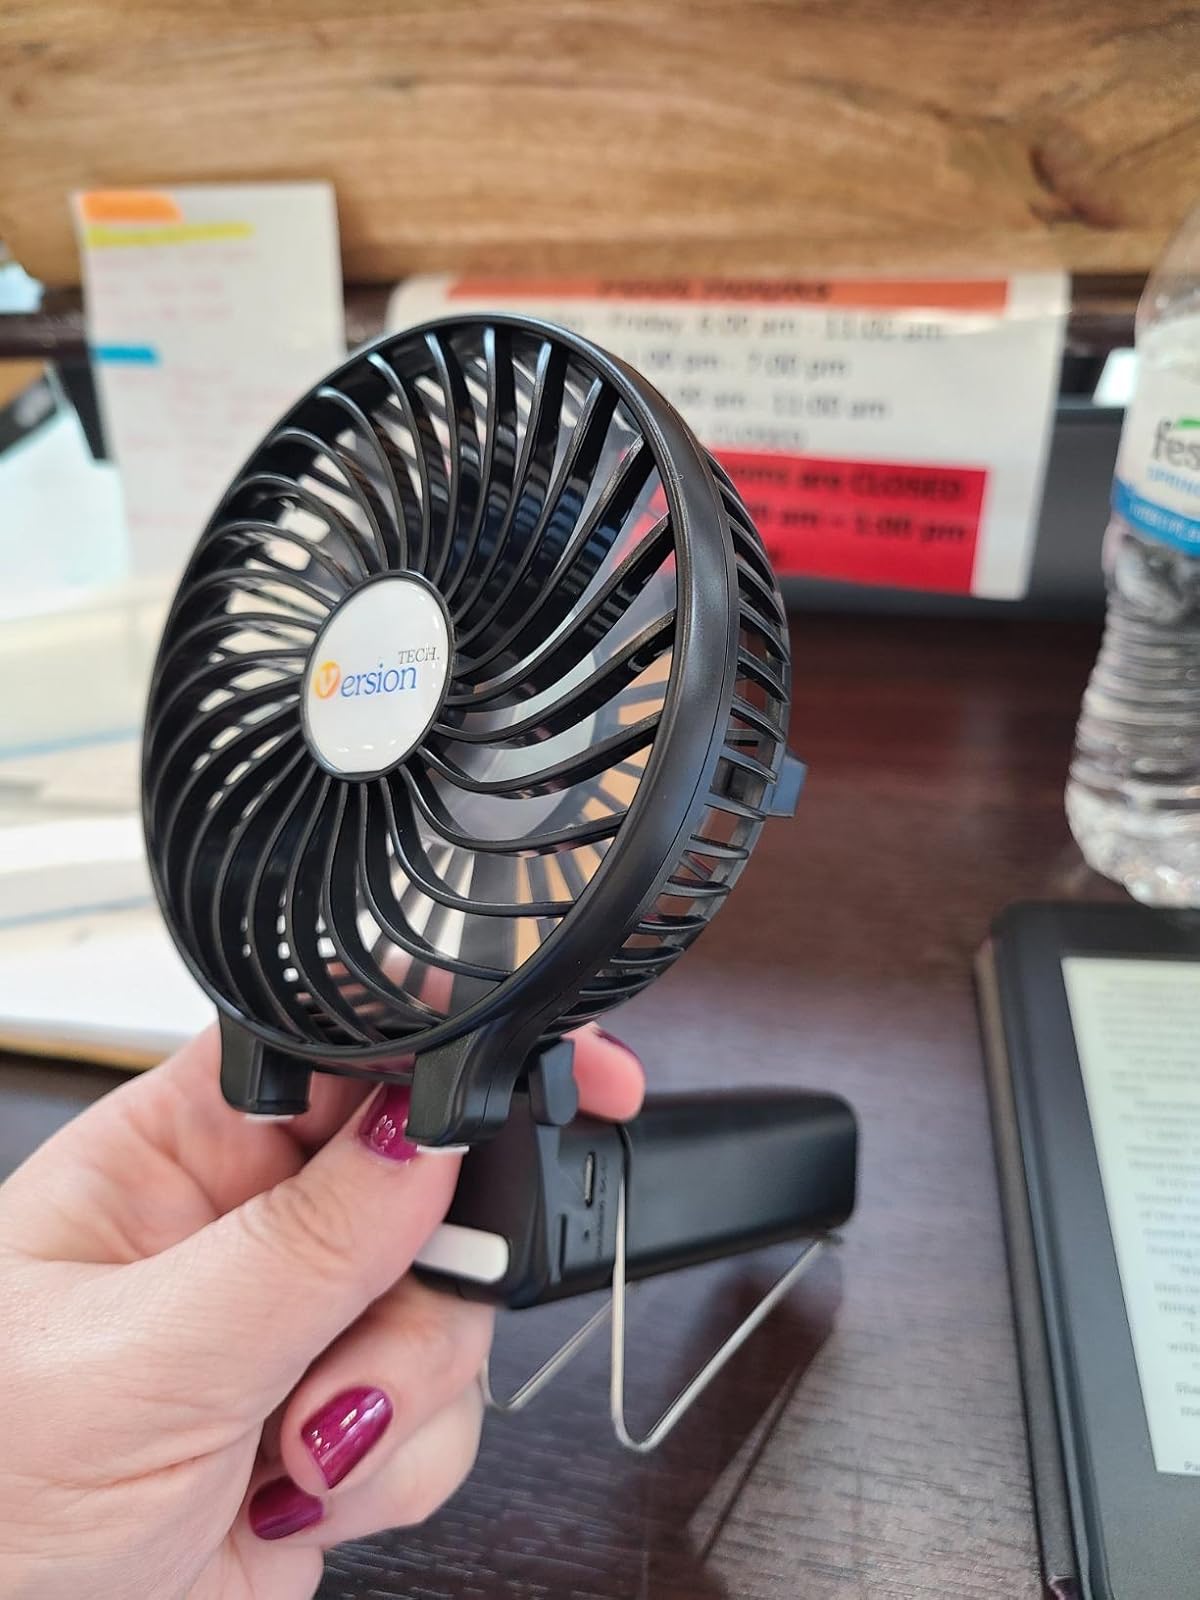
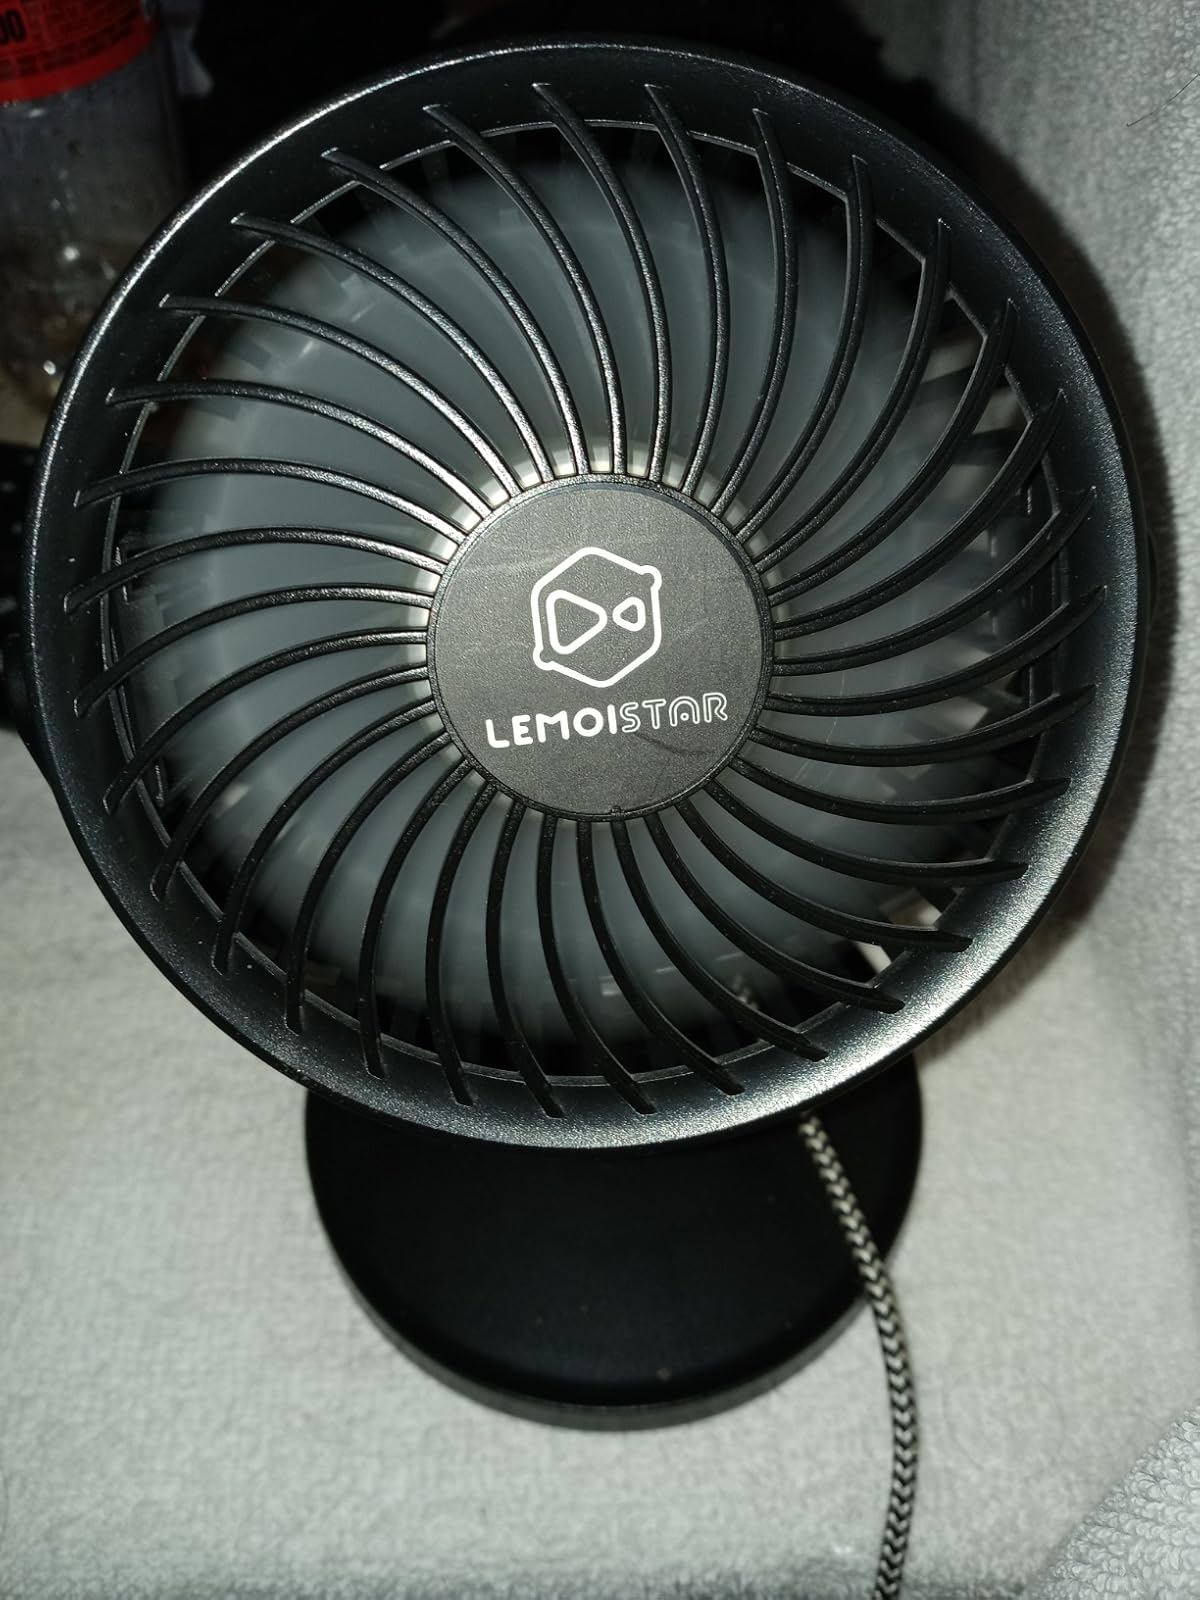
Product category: fan
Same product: no